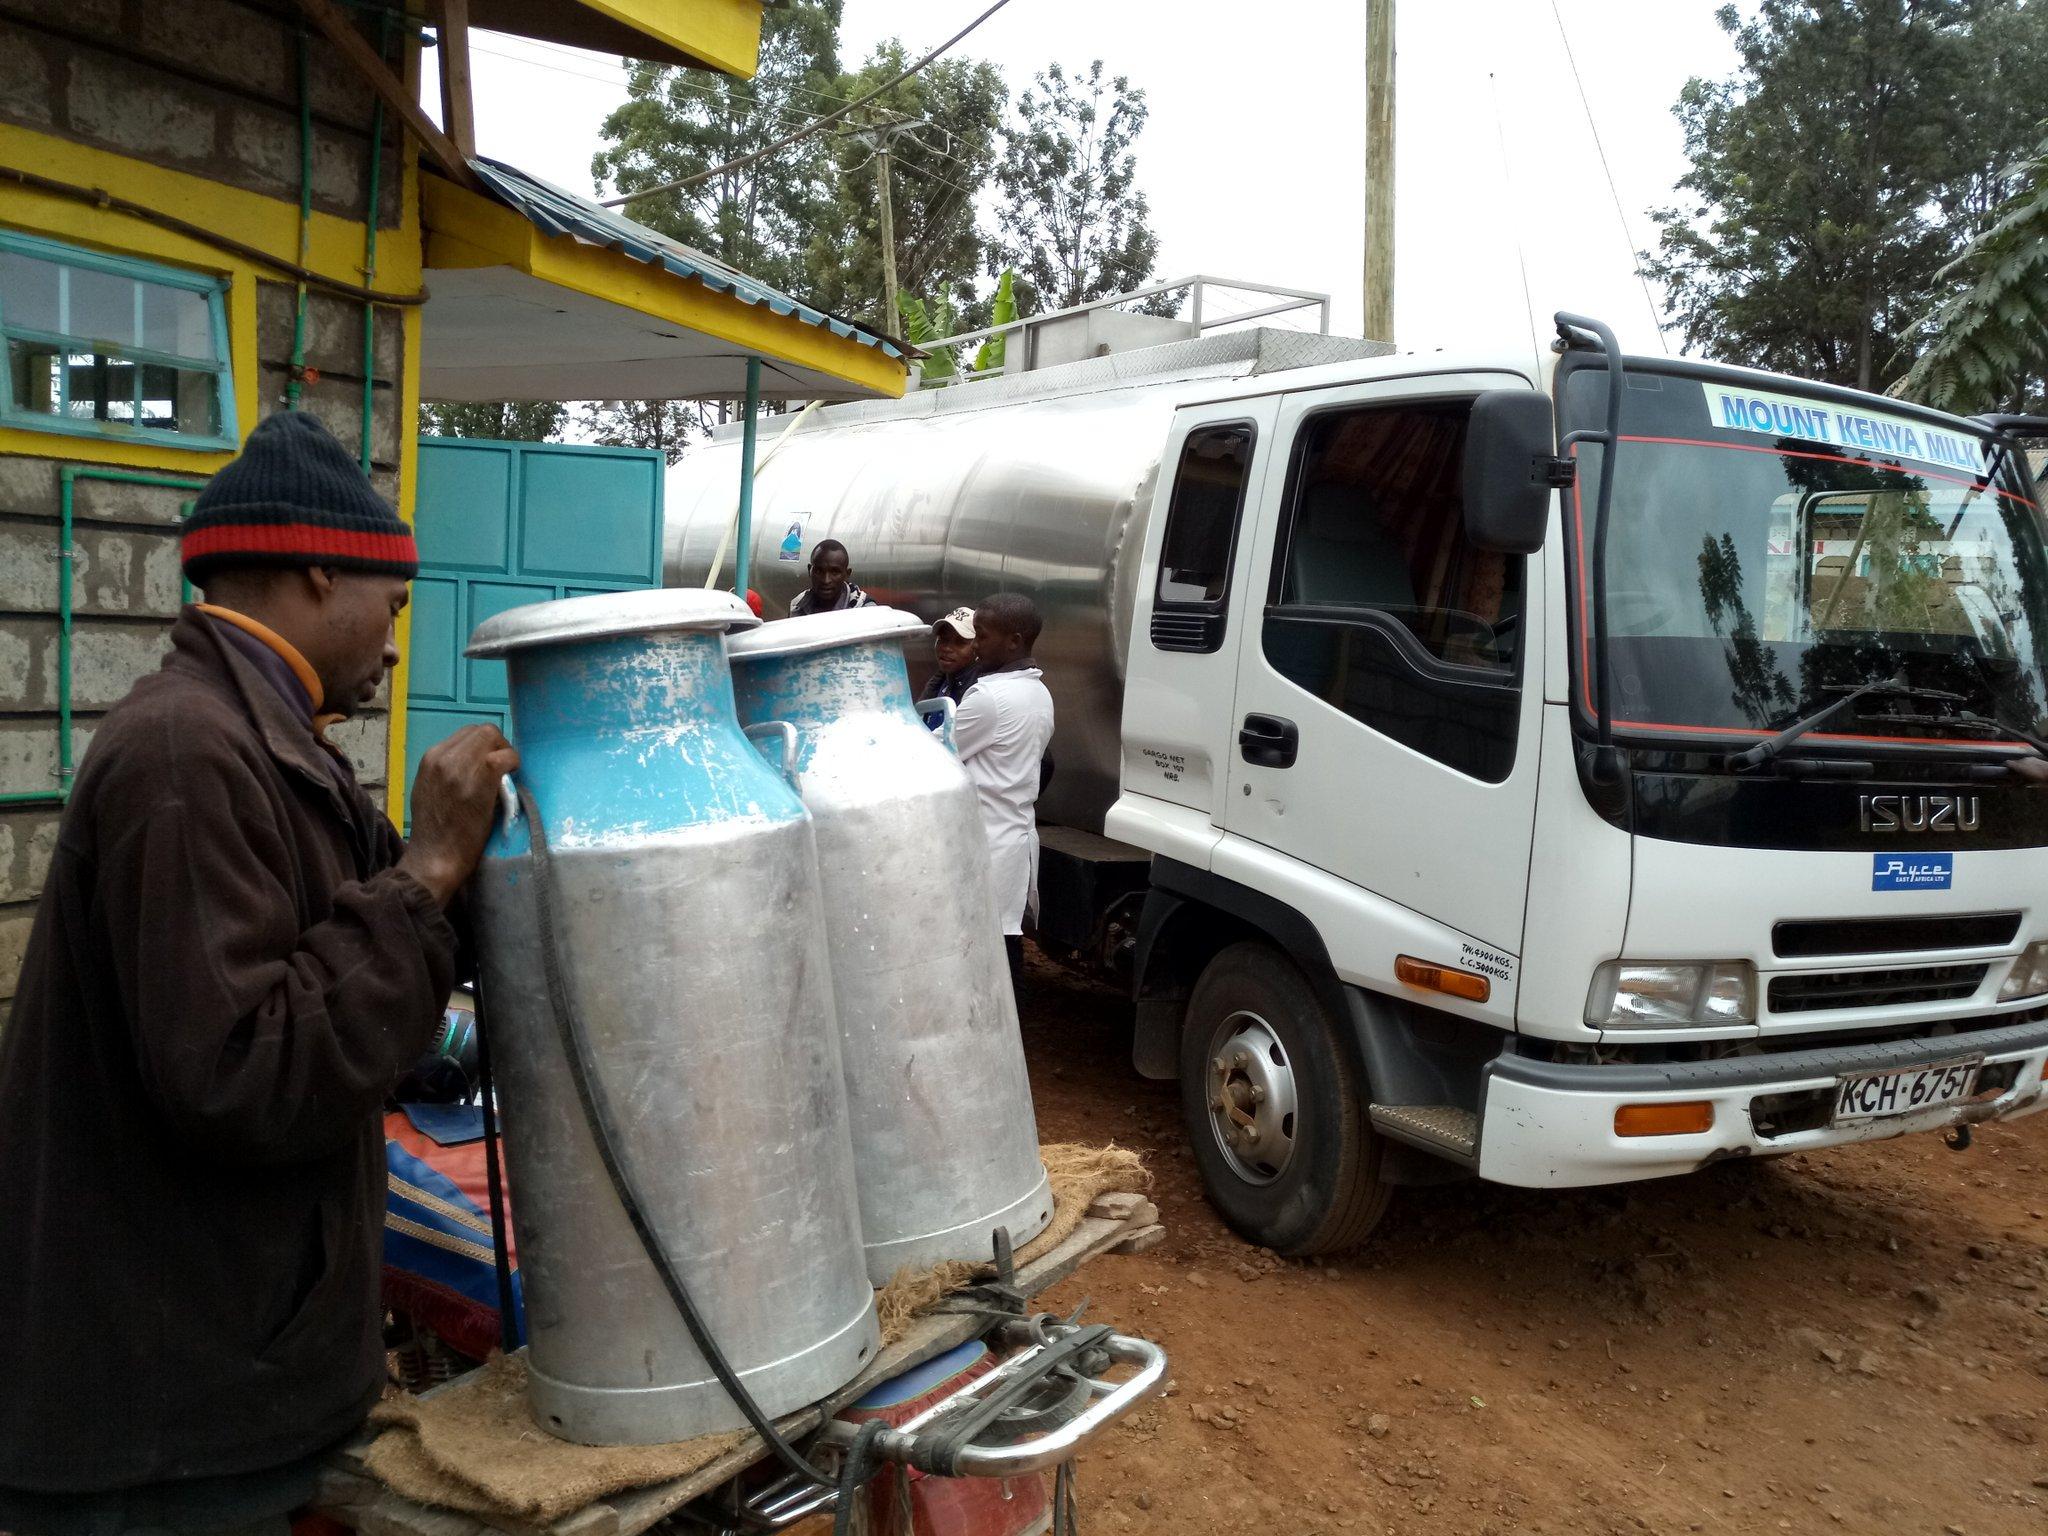
Kufukisha maziwa dukani wengine wanatumia njia za pikipiki katika kusafirisha mabyo ni hatari sababu huwa unaezapata ajali.Wengine wanatumia gari.